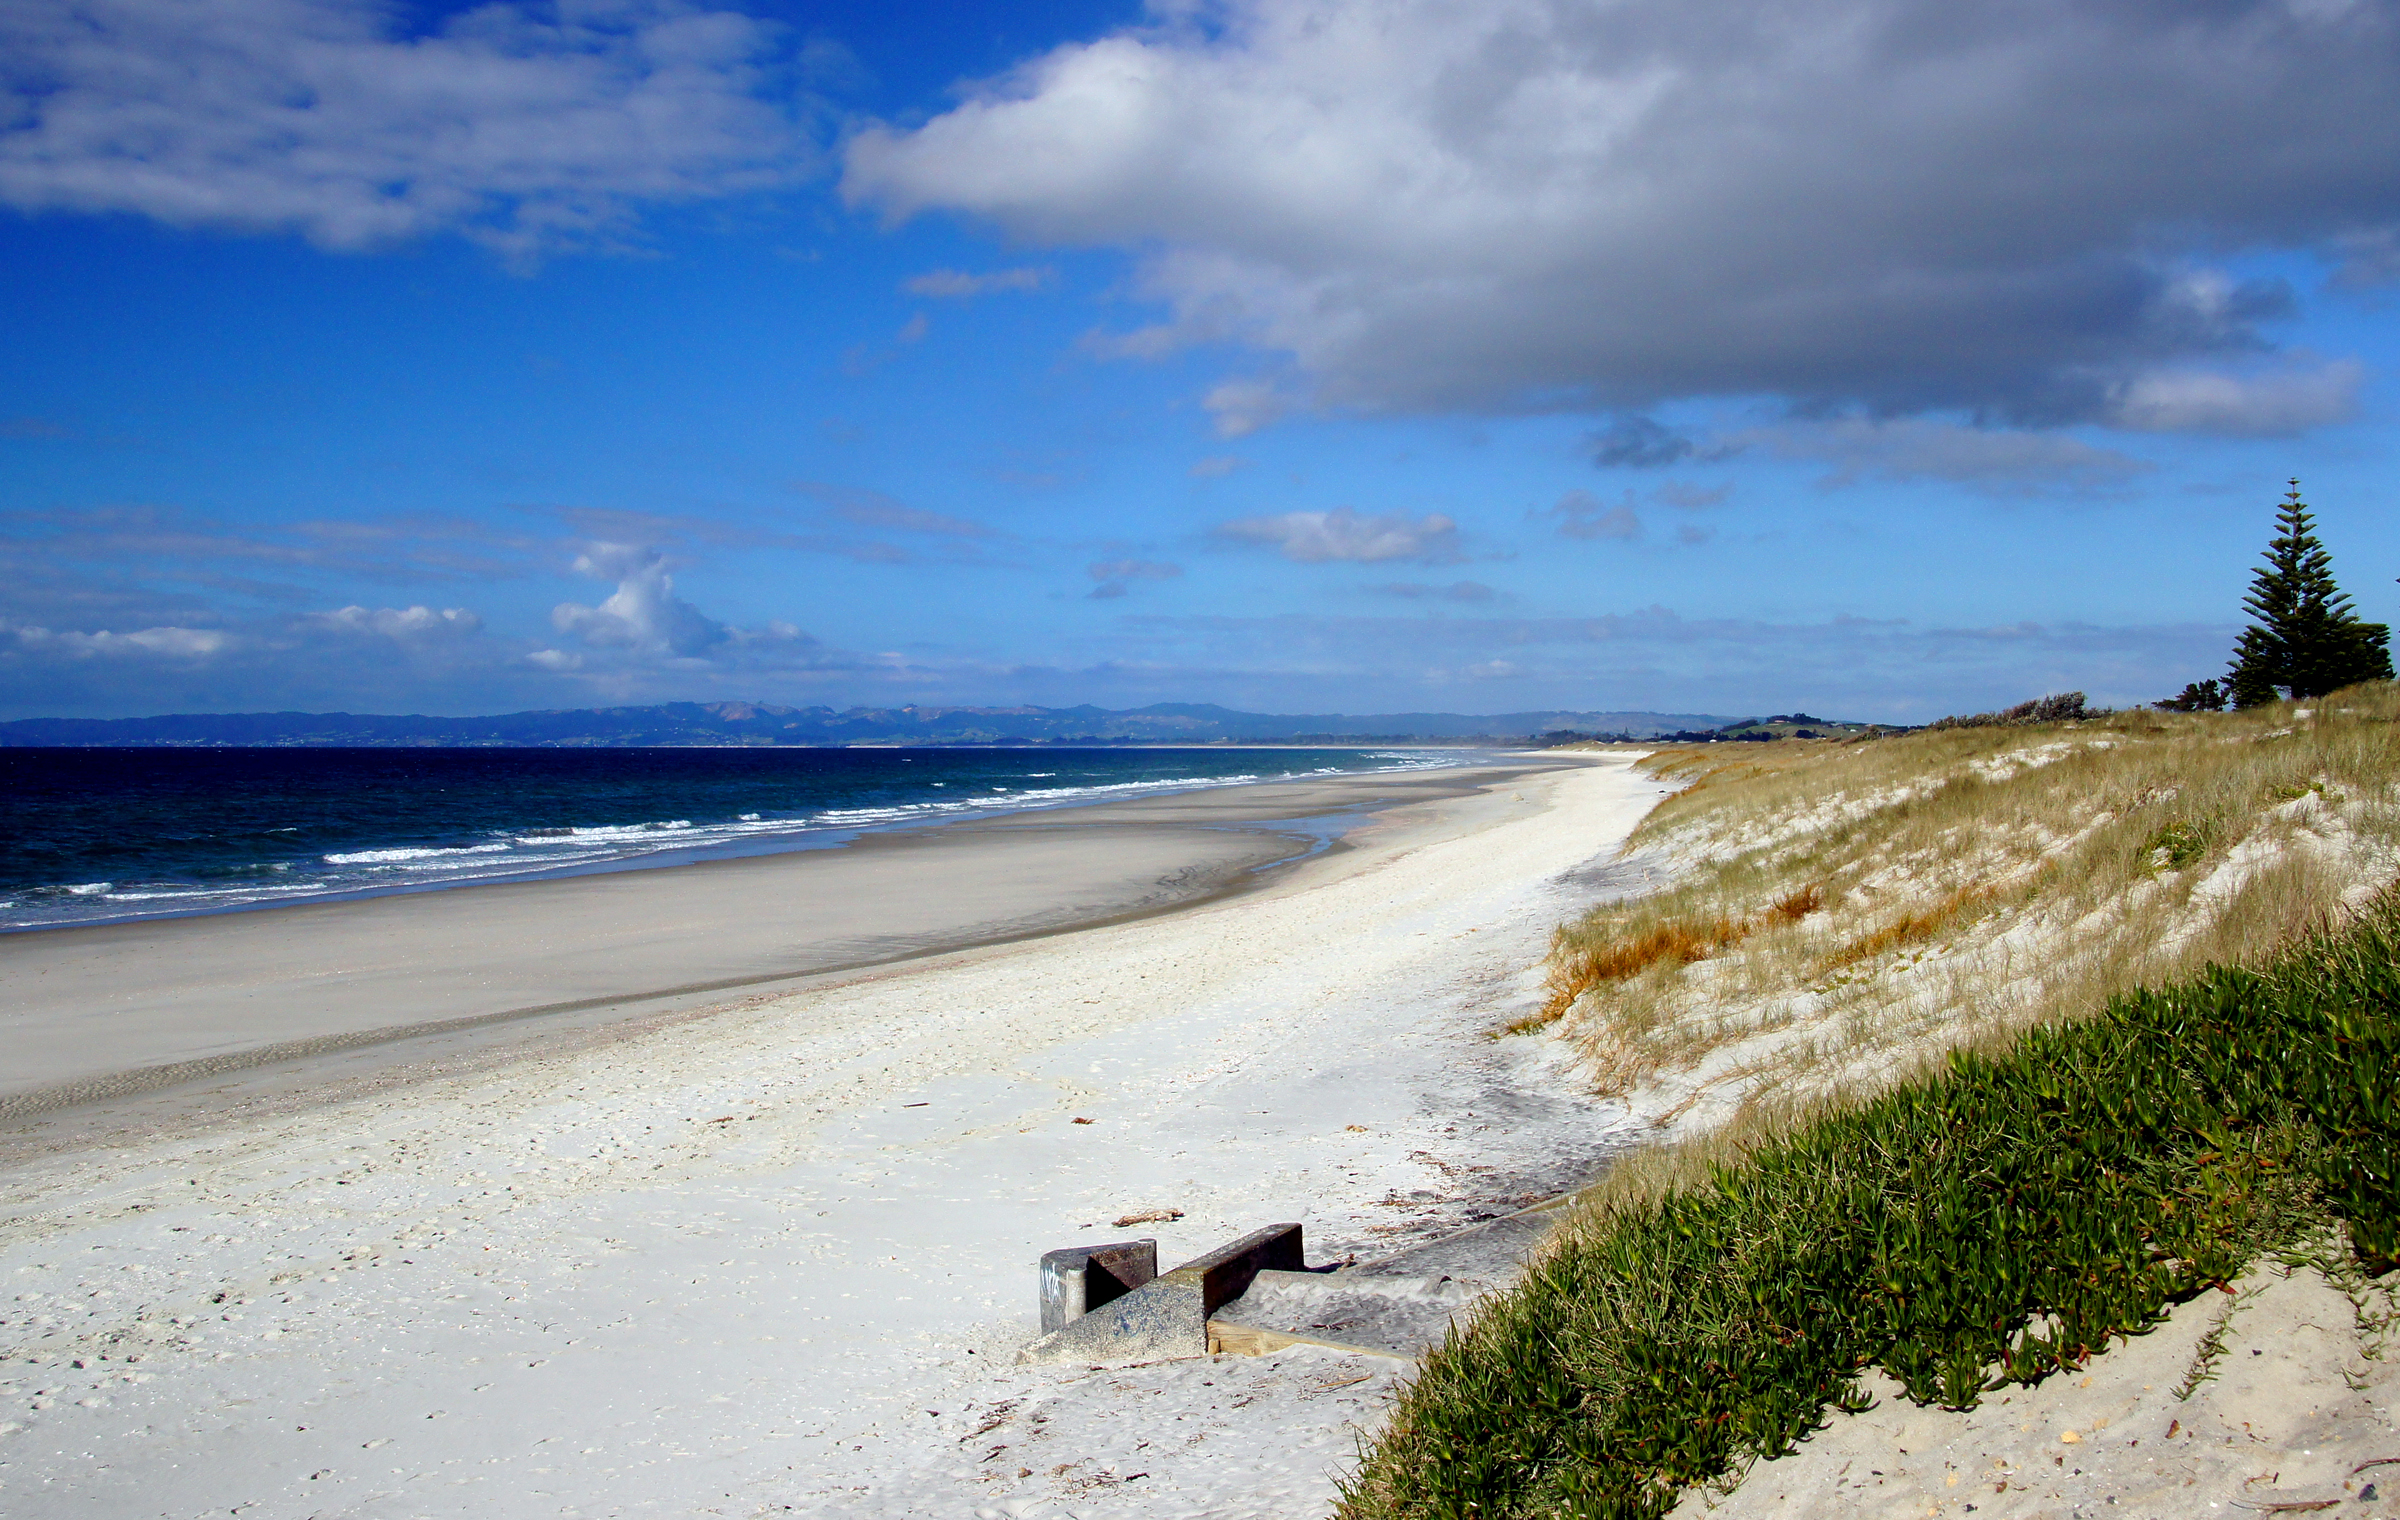
beach, sea, coast, sand, ocean, horizon, cloud, sky, sunlight, cloudy, shore, wave, vacation, shoreline, cliff, bay, material, body of water, dunes, newzealand, beaches, day, habitat, bream, baywhangarei, cape, wind wave